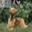
Label: dog